Itakura Katsukiyo

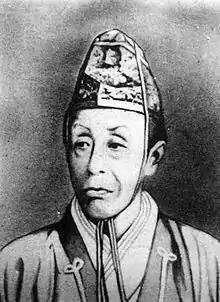
Itakura Katsukiyo

was a Japanese "daimyō" of the late Edo period. Famed for his tenure as rōjū, Itakura later became a Shinto priest.